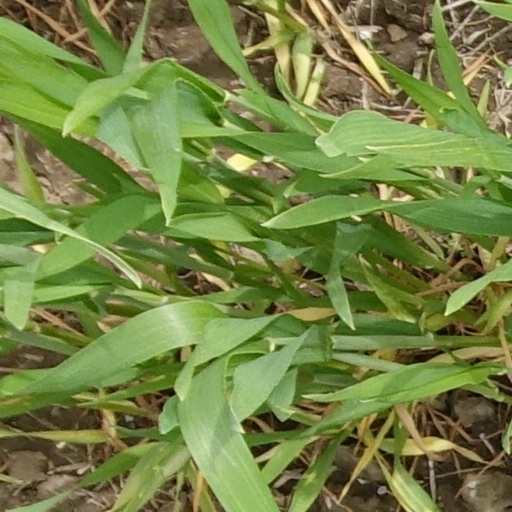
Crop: wheat